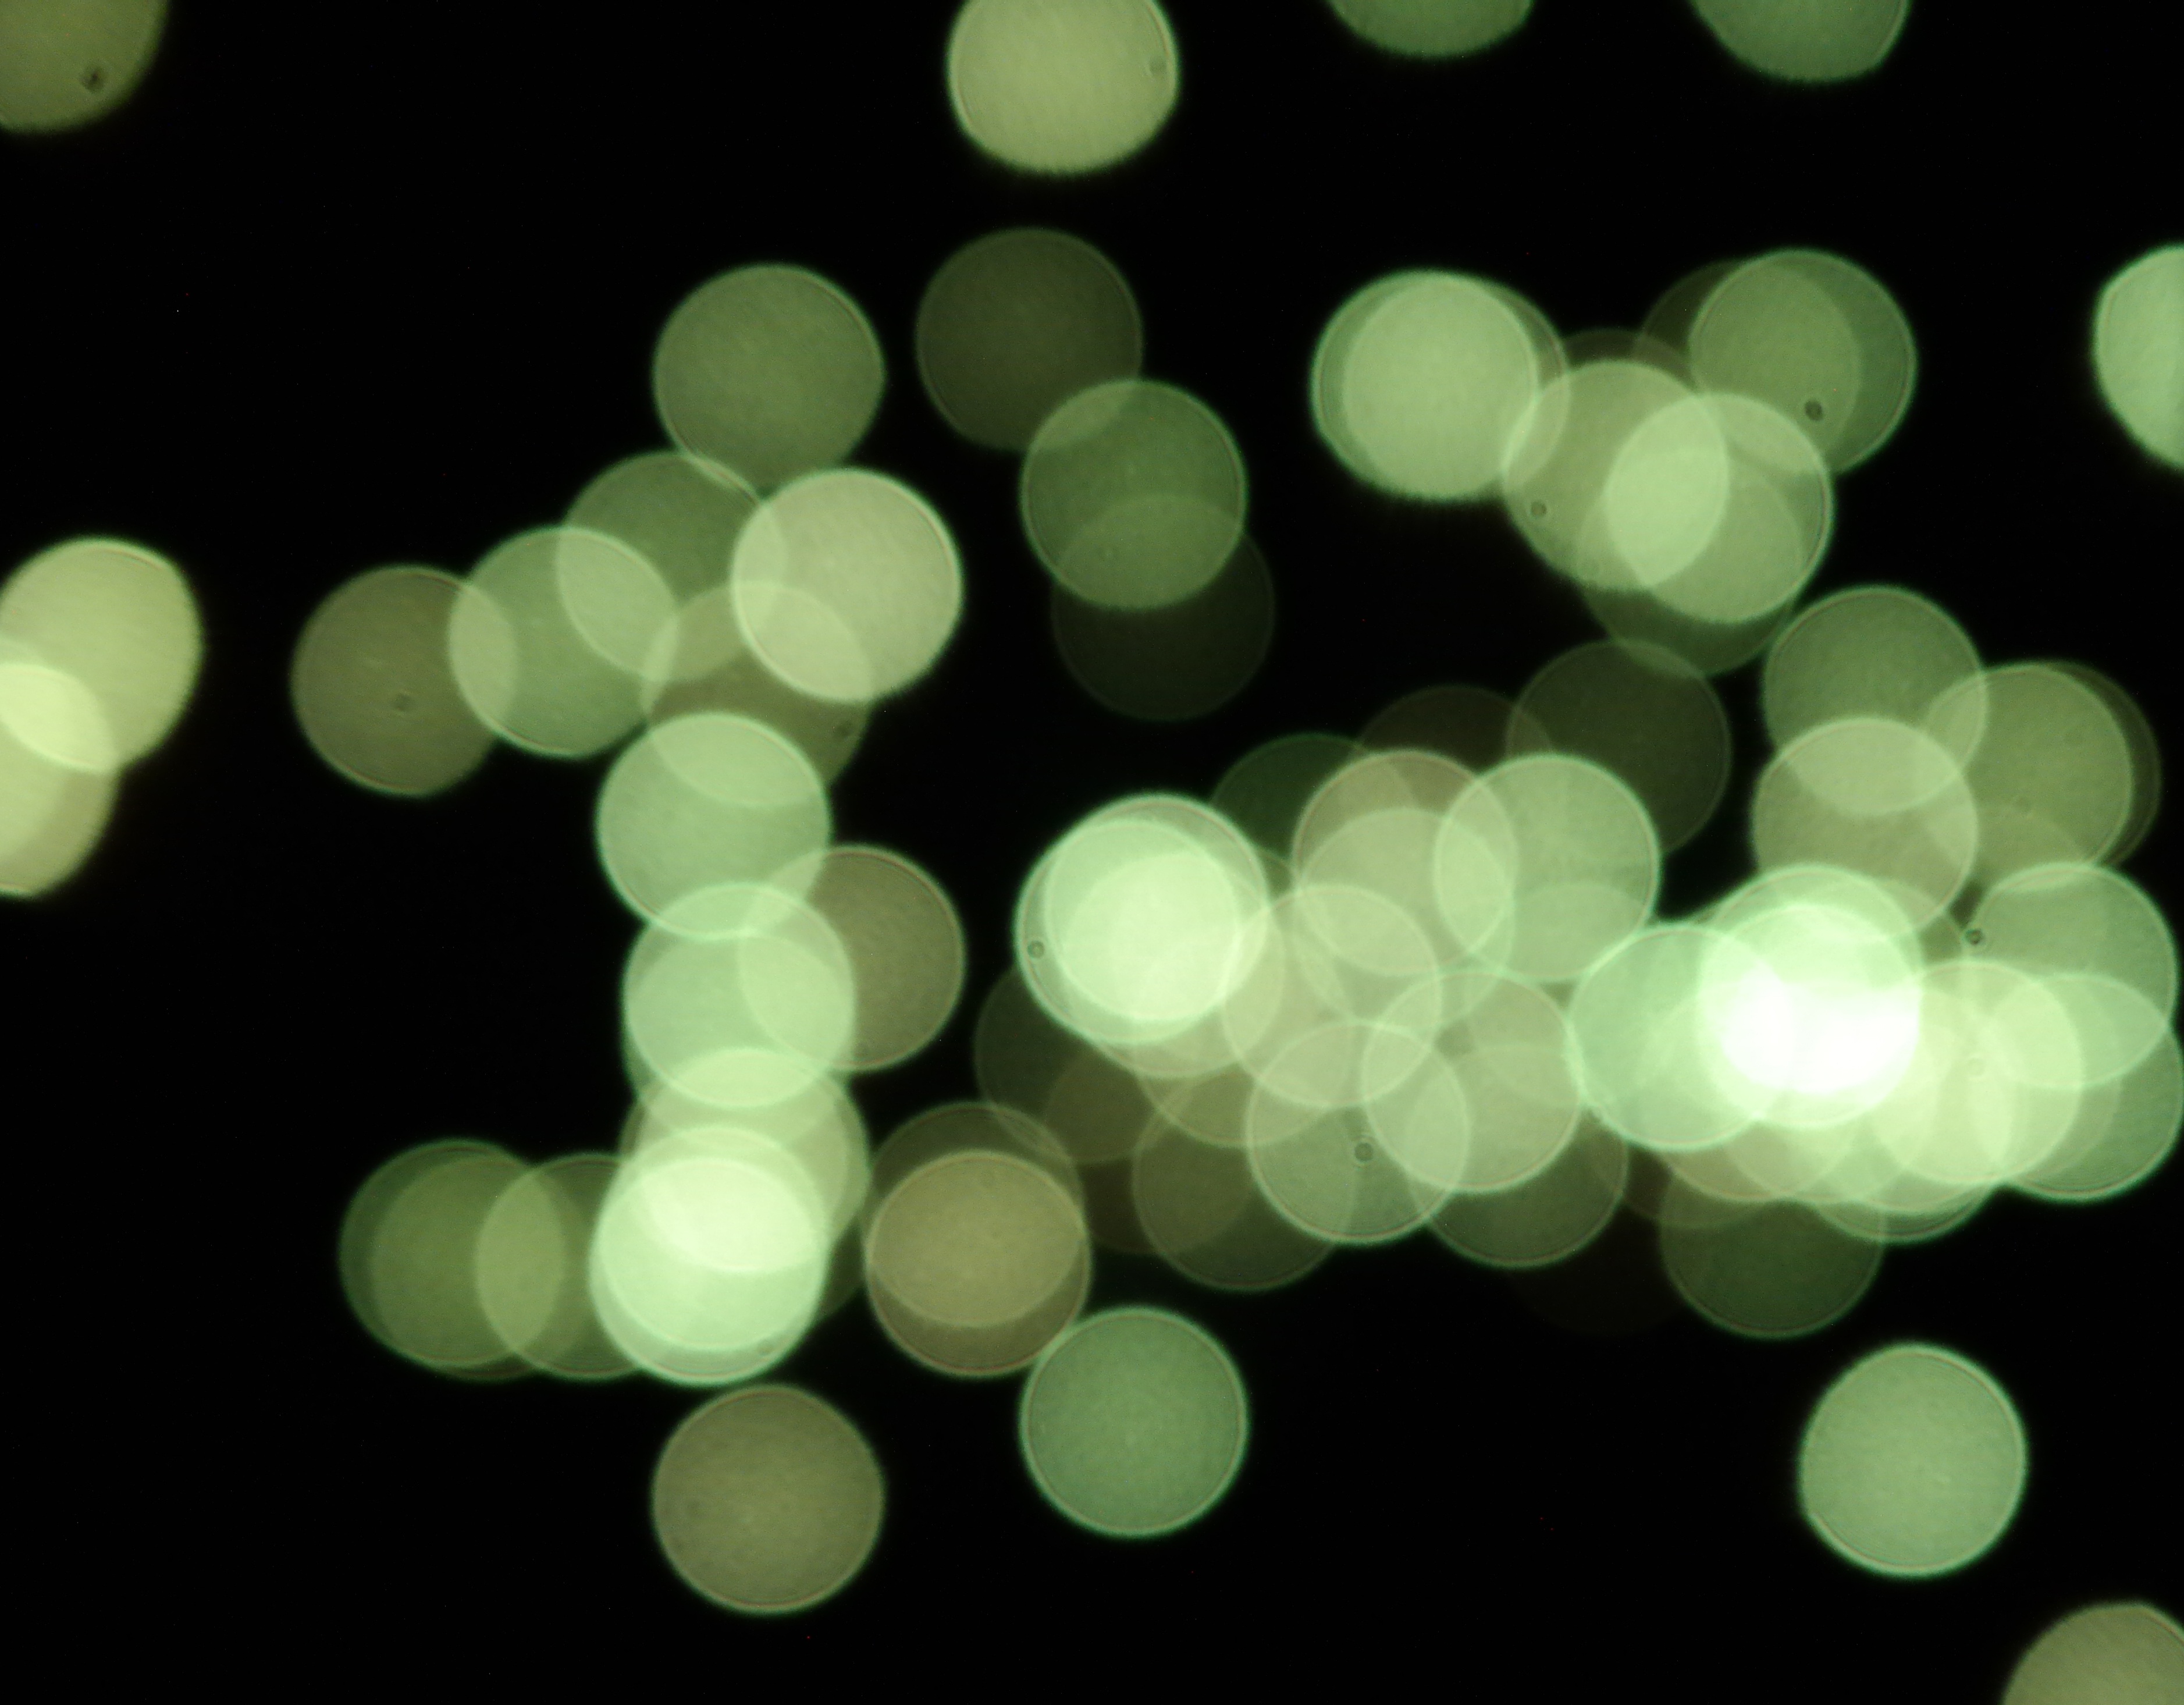
light, night, number, green, black, circle, lights, fireworks, sphere, hell, shape, macro photography, out of focus